Xueta

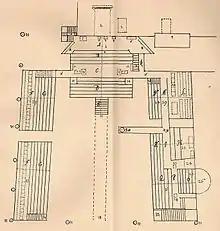
Map of the banquet of the act of faith of 1675 in Mallorca

In 1673, a ship with a group of Jews expelled from Oran by the Spanish Crown and headed for Livorno, called in at Palma. The Inquisition arrested a youth of some 17 years named Isaac López. López had been born in Madrid and baptized with the name Alonso, and as a small boy fled to the Berber lands with his parents. Alonso refused to renounce Judaism and was burnt alive in 1675. His execution provoked a great commotion among the "judaizers". At the same time he was also the object of great admiration for his persistence and courage.